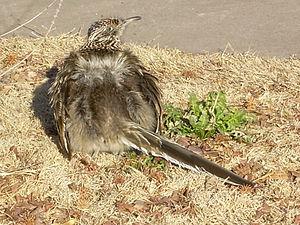
Le Grand Géocoucou, parfois aussi appelé Géocoucou de Californie, est une espèce d'oiseaux coureurs nord-américains de la famille des cuculidés qui compte, entre autres, les coucous.